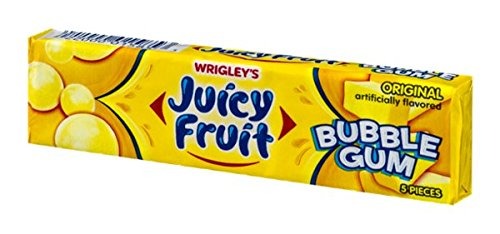
Item Name: Wrigley's Juicy Fruit Bubble Gum 5 Count
Product Description: Wrigley's Juicy Fruit Bubble Gum. Original artificially flavored. 5 spices.
Value: 5.0
Unit: Count

Price: 4.2